Ancient Greek temple

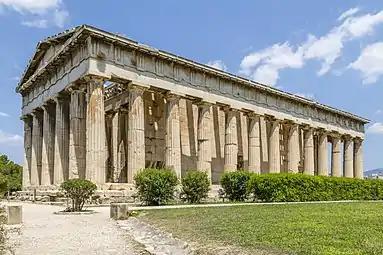
The Temple of Hephaistos in Athens, the best-preserved Doric temple in Greece.

It used to be thought that access to the of a Greek temple was limited to the priests, and it was entered only rarely by other visitors, except perhaps during important festivals or other special occasions. In recent decades this picture has changed, and scholars now stress the variety of local access rules. Pausanias was a gentlemanly traveller of the 2nd-century AD who declares that the special intention of his travels around Greece was to see cult images, which he usually managed to do.